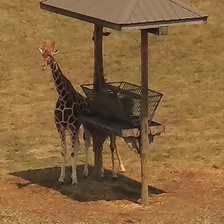
Pose orientation: front-left